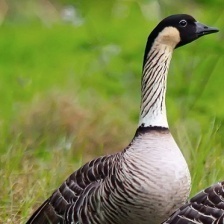
Species: HAWAIIAN GOOSE
Scientific name: BRANTA SANDVICENSIS
ImageNet parent category: goose